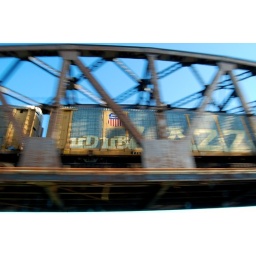
Auto carrier cars cross the railroad bridge over the Great Miami River, downtown Dayton, Ohio.